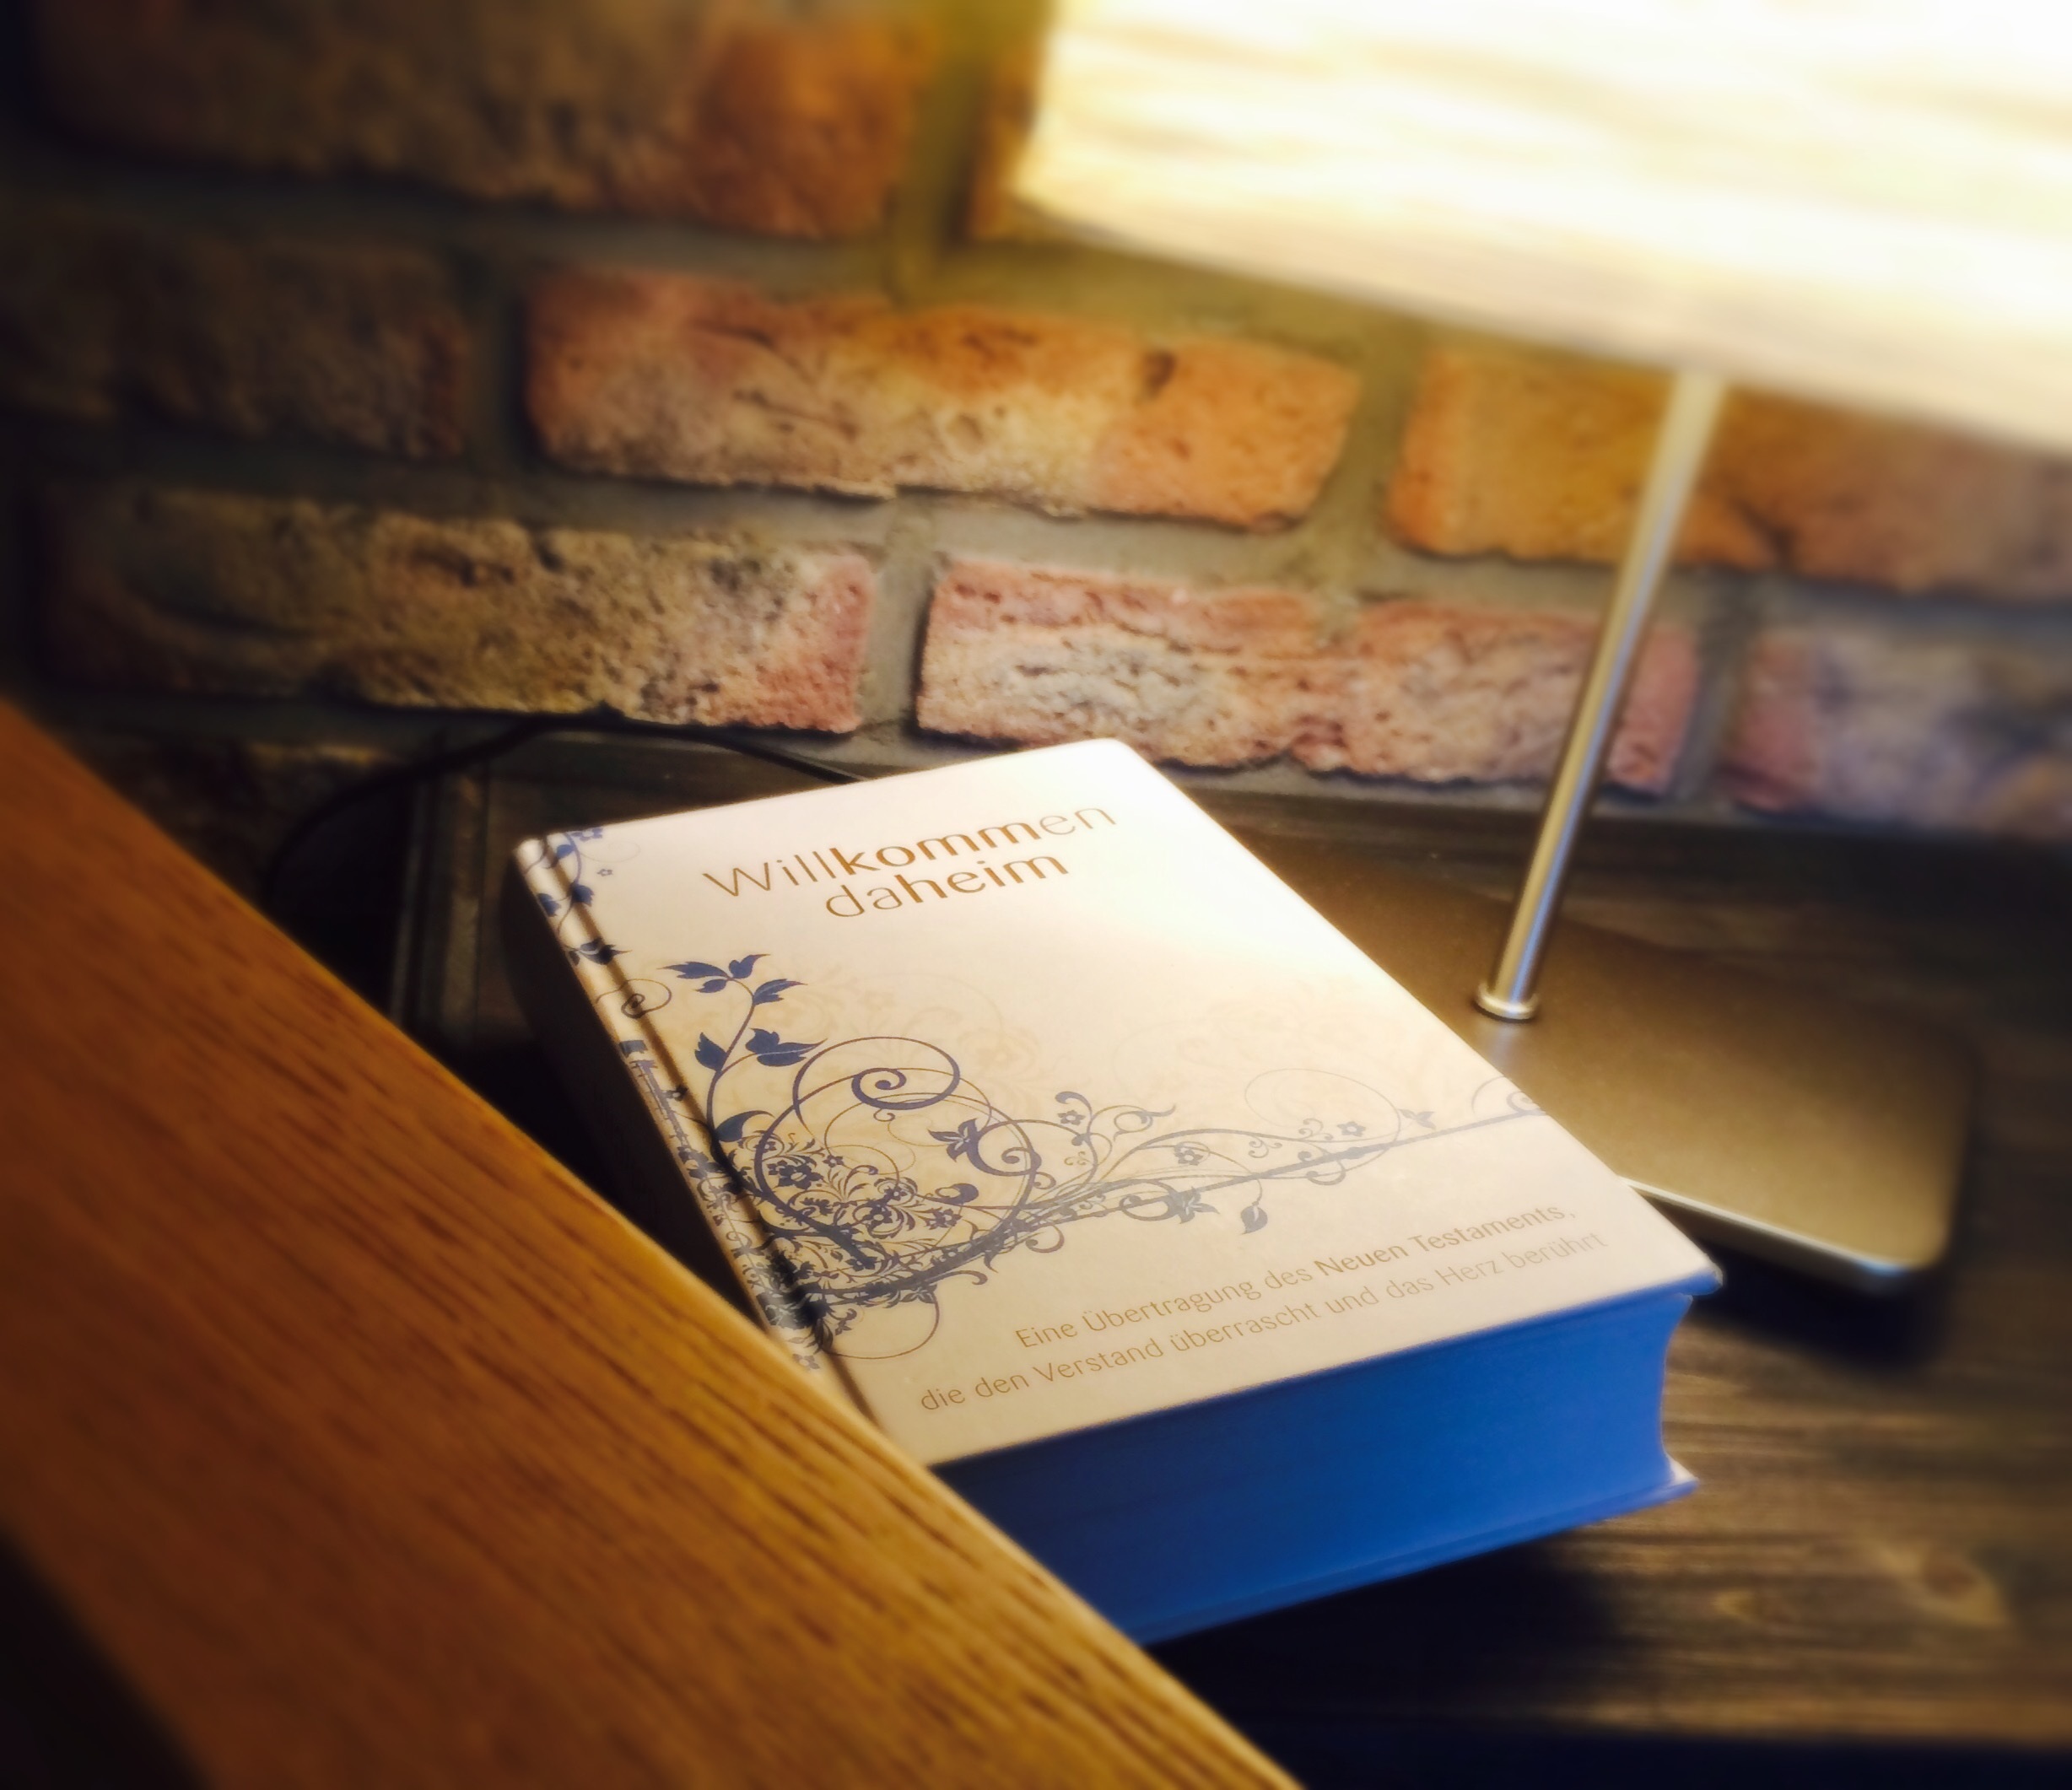
writing, book, wood, religion, cozy, bible, brand, art, design, faith, welcome, shape, at home, browse, holy scripture, silent time, time with god